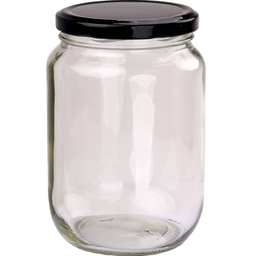
Label: glass